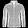
Label: Coat